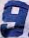
Number: 9